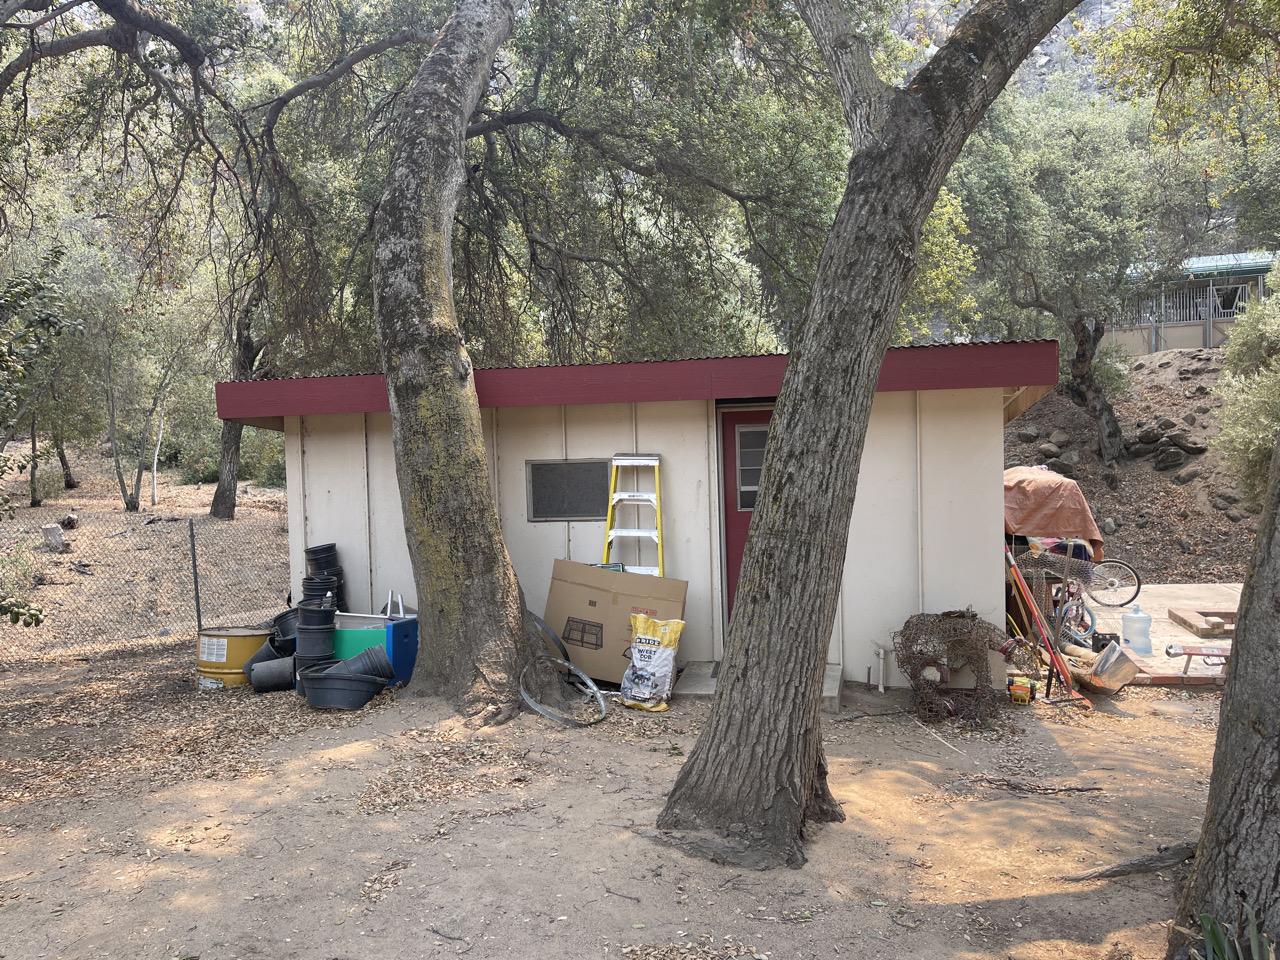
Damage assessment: no_damage